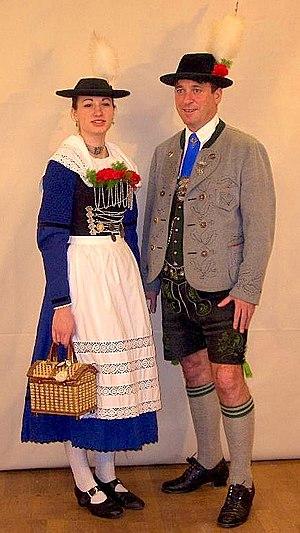
La Lederhose, pl. Lederhosen, est une culotte courte traditionnelle à pont s’arrêtant au-dessus des genoux, originaire de Bavière. Son nom vient de l’allemand Leder, cuir, et Hose, culotte.